Caroline Buckee

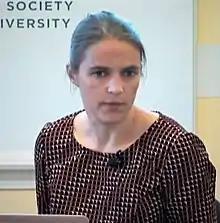
Buckee speaks at the Berkman Klein Center for Internet & Society in 2017

Caroline O'Flaherty Buckee (born 1979) is an epidemiologist. She is a Professor of Epidemiology at the Harvard T.H. Chan School of Public Health. Buckee is known for her work in digital epidemiology, where mathematical models track mobile and satellite data to understand the transmission of infectious diseases through populations in an effort to understand the spatial dynamics of disease transmission. Her work examines the implications of conducting surveillance and implementing control programs as a way to understand and predict what will happen when dealing with outbreaks of infectious diseases like malaria and COVID-19.